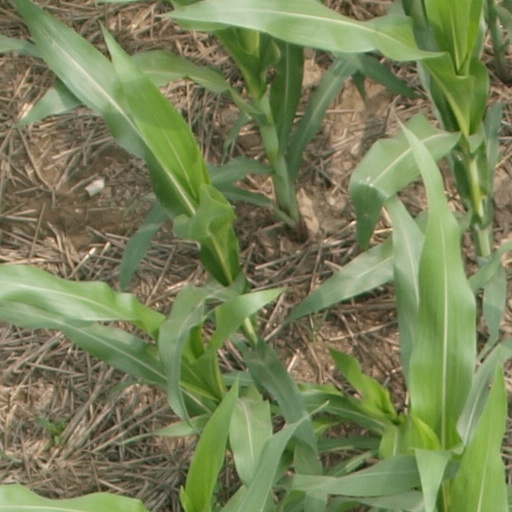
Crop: maize; corn